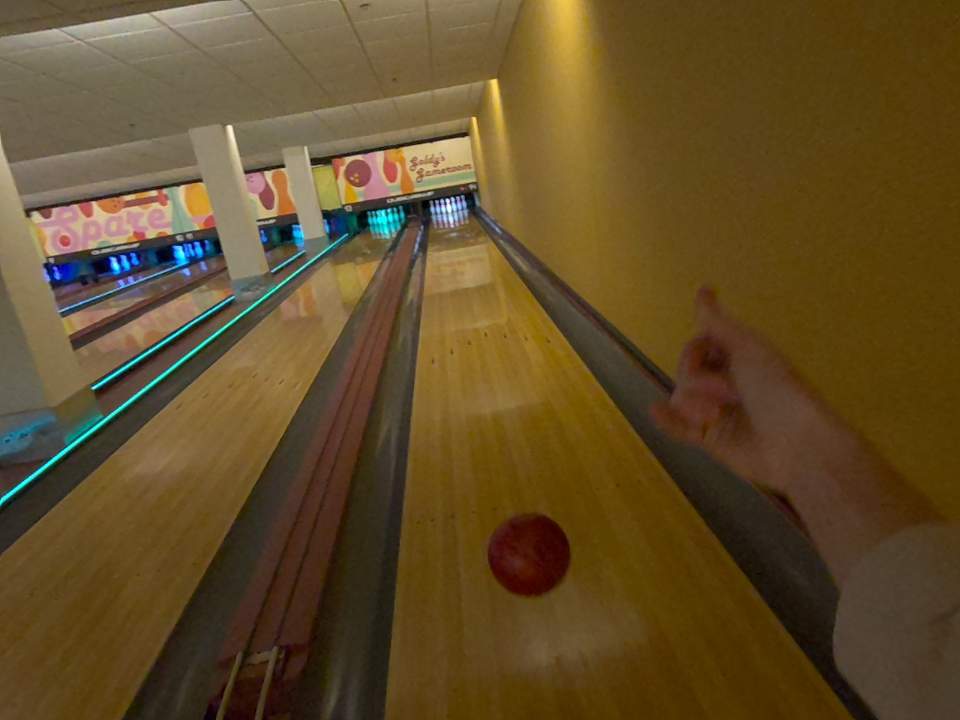
Object: bowling_ball